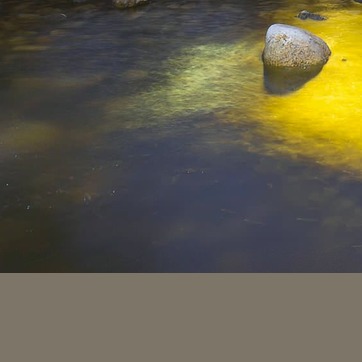
Material: water